Chả lụa

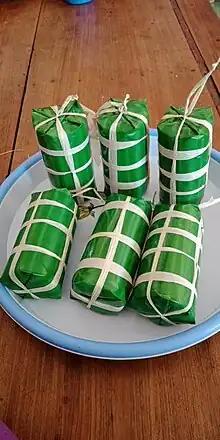
Giò lụa before being peeled

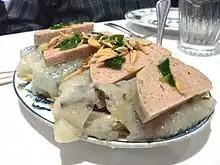
Sliced "chả lụa" served over "bánh cuốn", and garnished with fried shallots

Chả lụa or giò lụa is the most common type of sausage in Vietnamese cuisine, made of pork and traditionally wrapped in banana leaves.